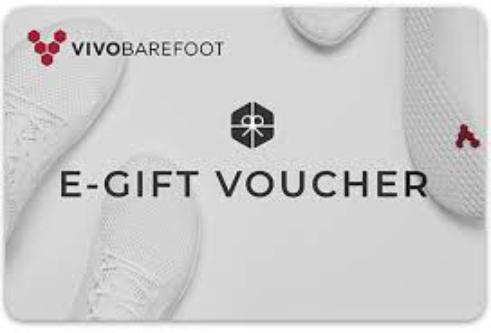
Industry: Clothes